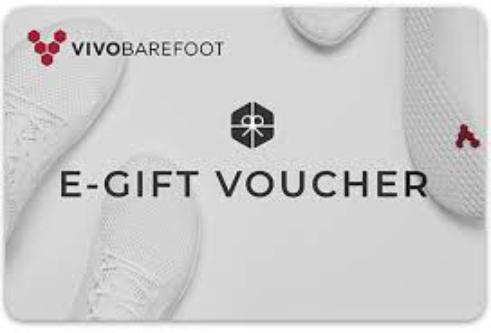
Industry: Clothes